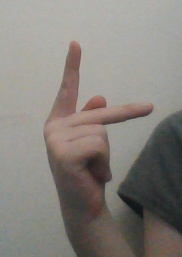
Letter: dha